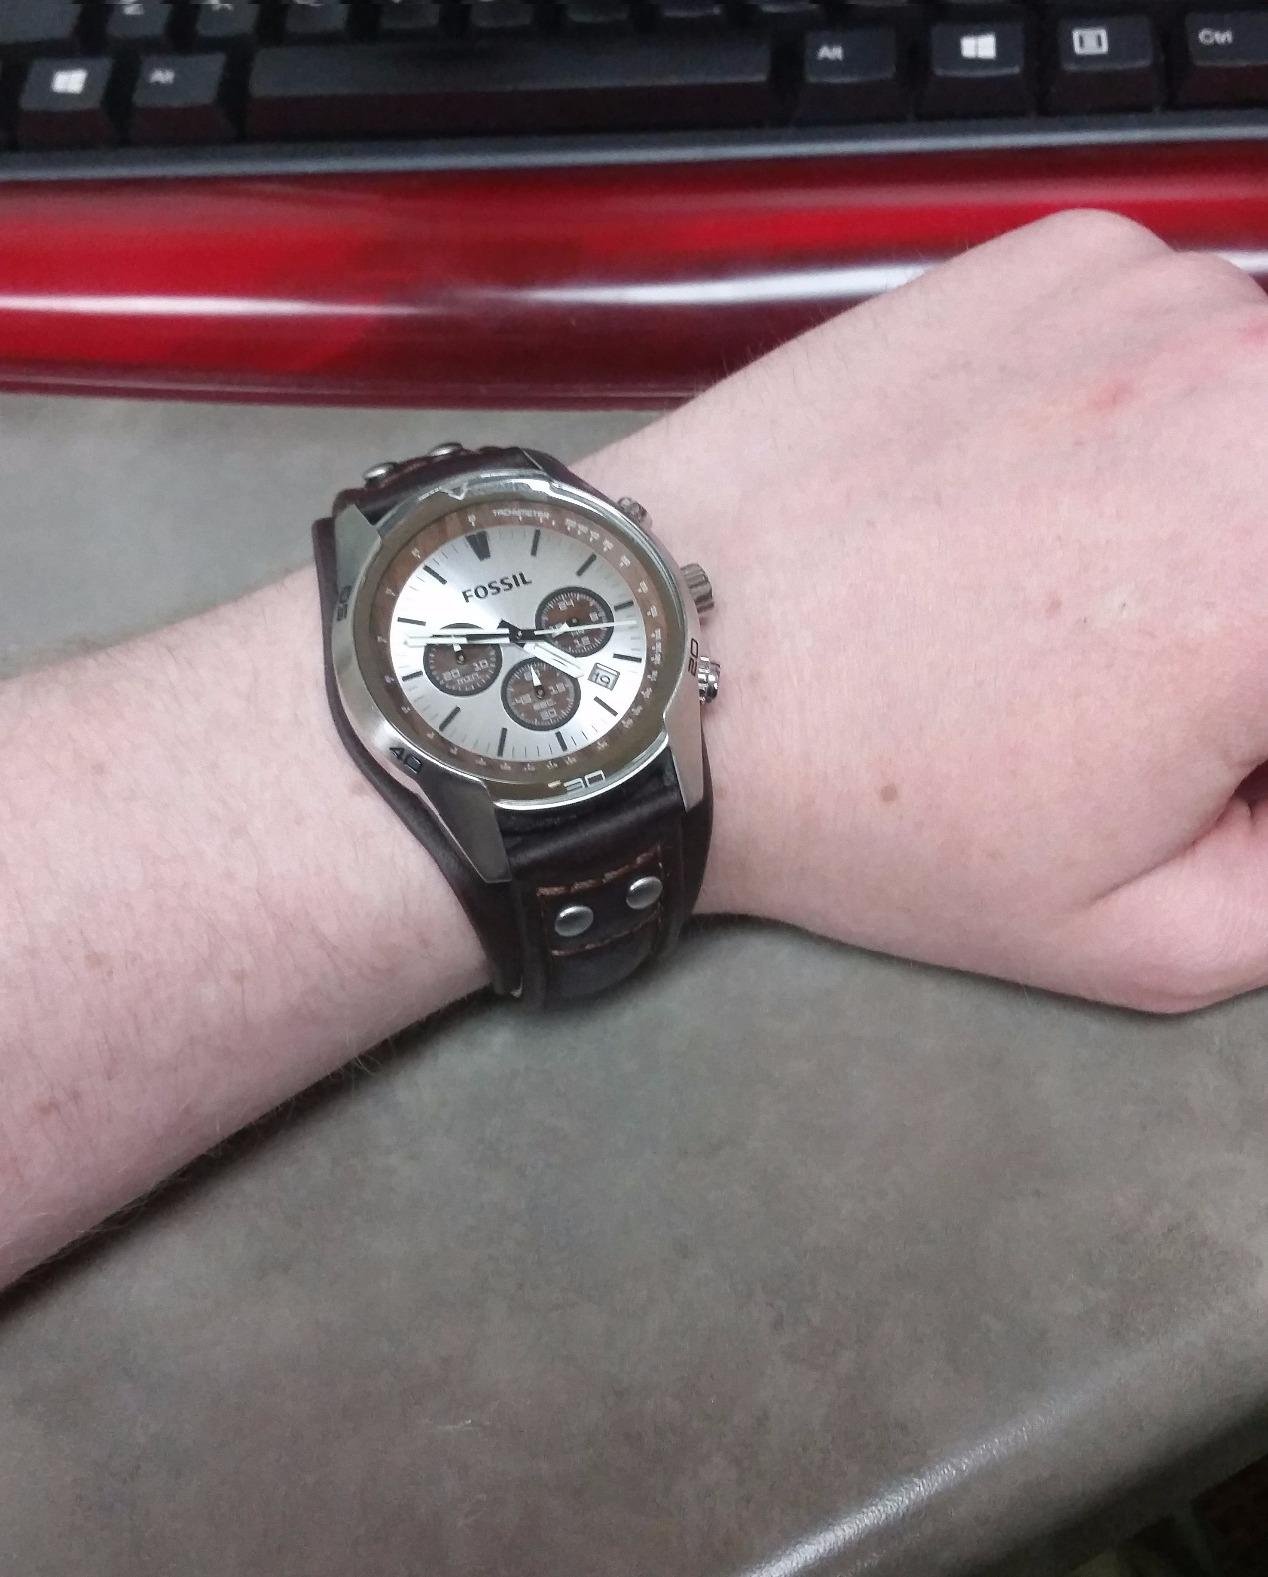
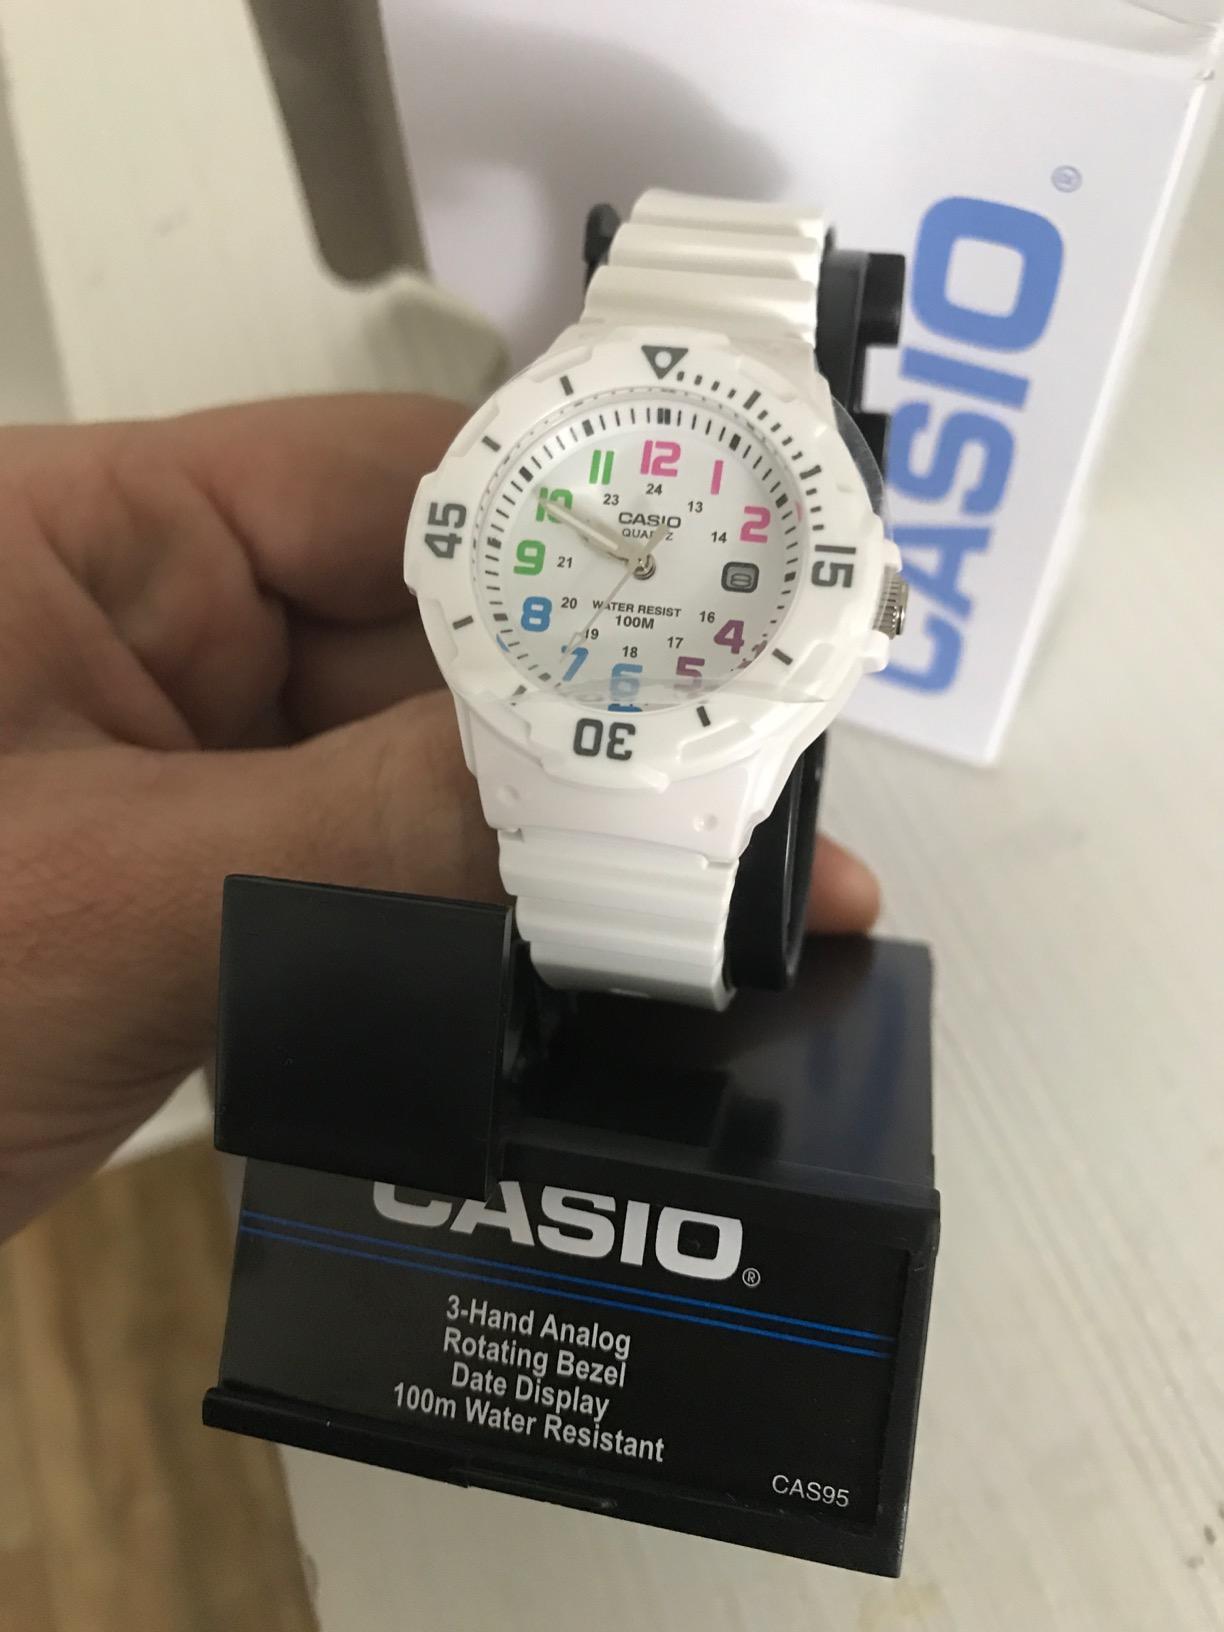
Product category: accessories_watch
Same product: no